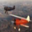
Label: airplane